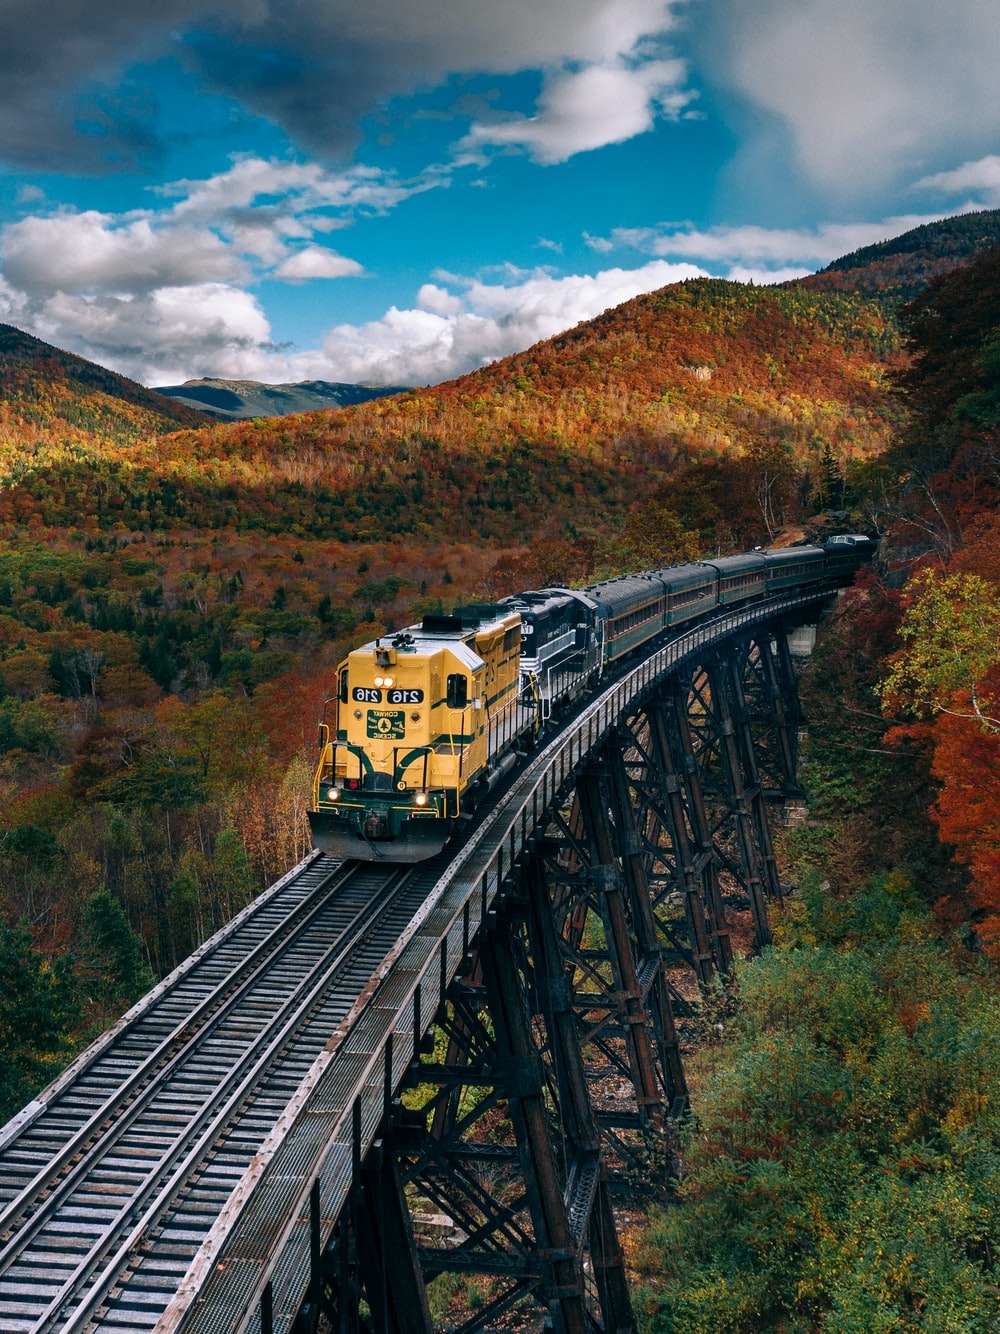
Vehicle type: Trains